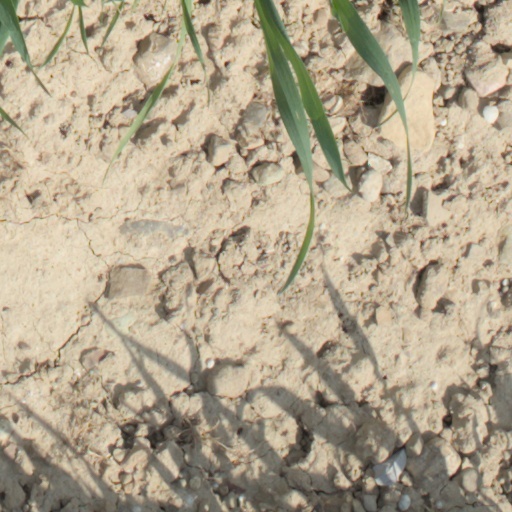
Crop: wheat